St. Joseph's Morrow Park Catholic Secondary School

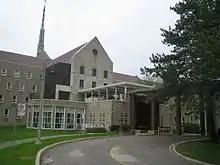
St. Joseph's Morrow Park Catholic Secondary School original campus from 1960 to 2021

St. Joseph's Morrow Park Catholic Secondary School is a school for girls. It is attached to the Motherhouse of the Sisters of St. Joseph's of Toronto. In the year 1648, Jean-Pierre Medaille founded the congregation in LePuy, France. The community was active in giving support to the orphans, caring for the sick, and educating the younger students. In 1851, the Sisters of St. Joseph came to Toronto. St. Joseph's Morrow Park came about as a result of the relocation and expansion of St. Joseph's which was then operating at Bay and Wellesley. The new Motherhouse was built on Willowdale on a property given to the congregation. A day school and boarding school were part of this complex. In September 1960, St. Joseph's Morrow Park opened its doors with 147 students.